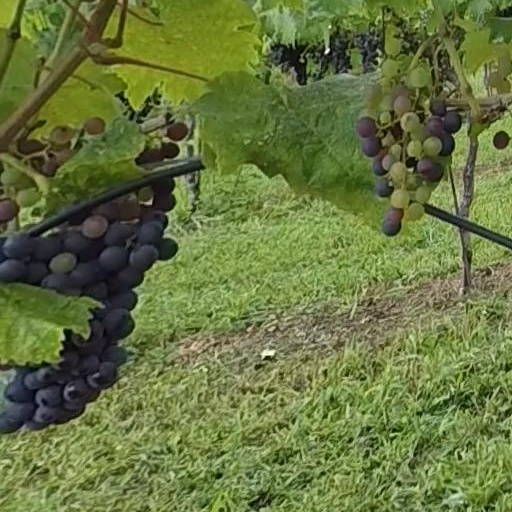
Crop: grape